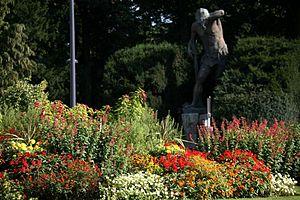
Mulhouse est une ville française, métropole du département du Haut-Rhin, située en région Grand Est. Héritière de la République de Mulhouse, elle fait partie de la région culturelle et historique d'Alsace.
Le Schweissdissi est une statue monumentale en bronze conçue par Frantz Beer, qui se trouve actuellement au parc du Tivoli à Mulhouse. Le Schweissidissi a toujours été compris comme étant un hommage au dur travail du prolétariat au début du XXᵉ siècle : Mulhouse est alors une cité industrielle allemande puissante rayonnant dans toute l'Europe. Pourtant, le Schweissdissi représente un laboureur, s'essuyant le front, fatigué par l'effort.